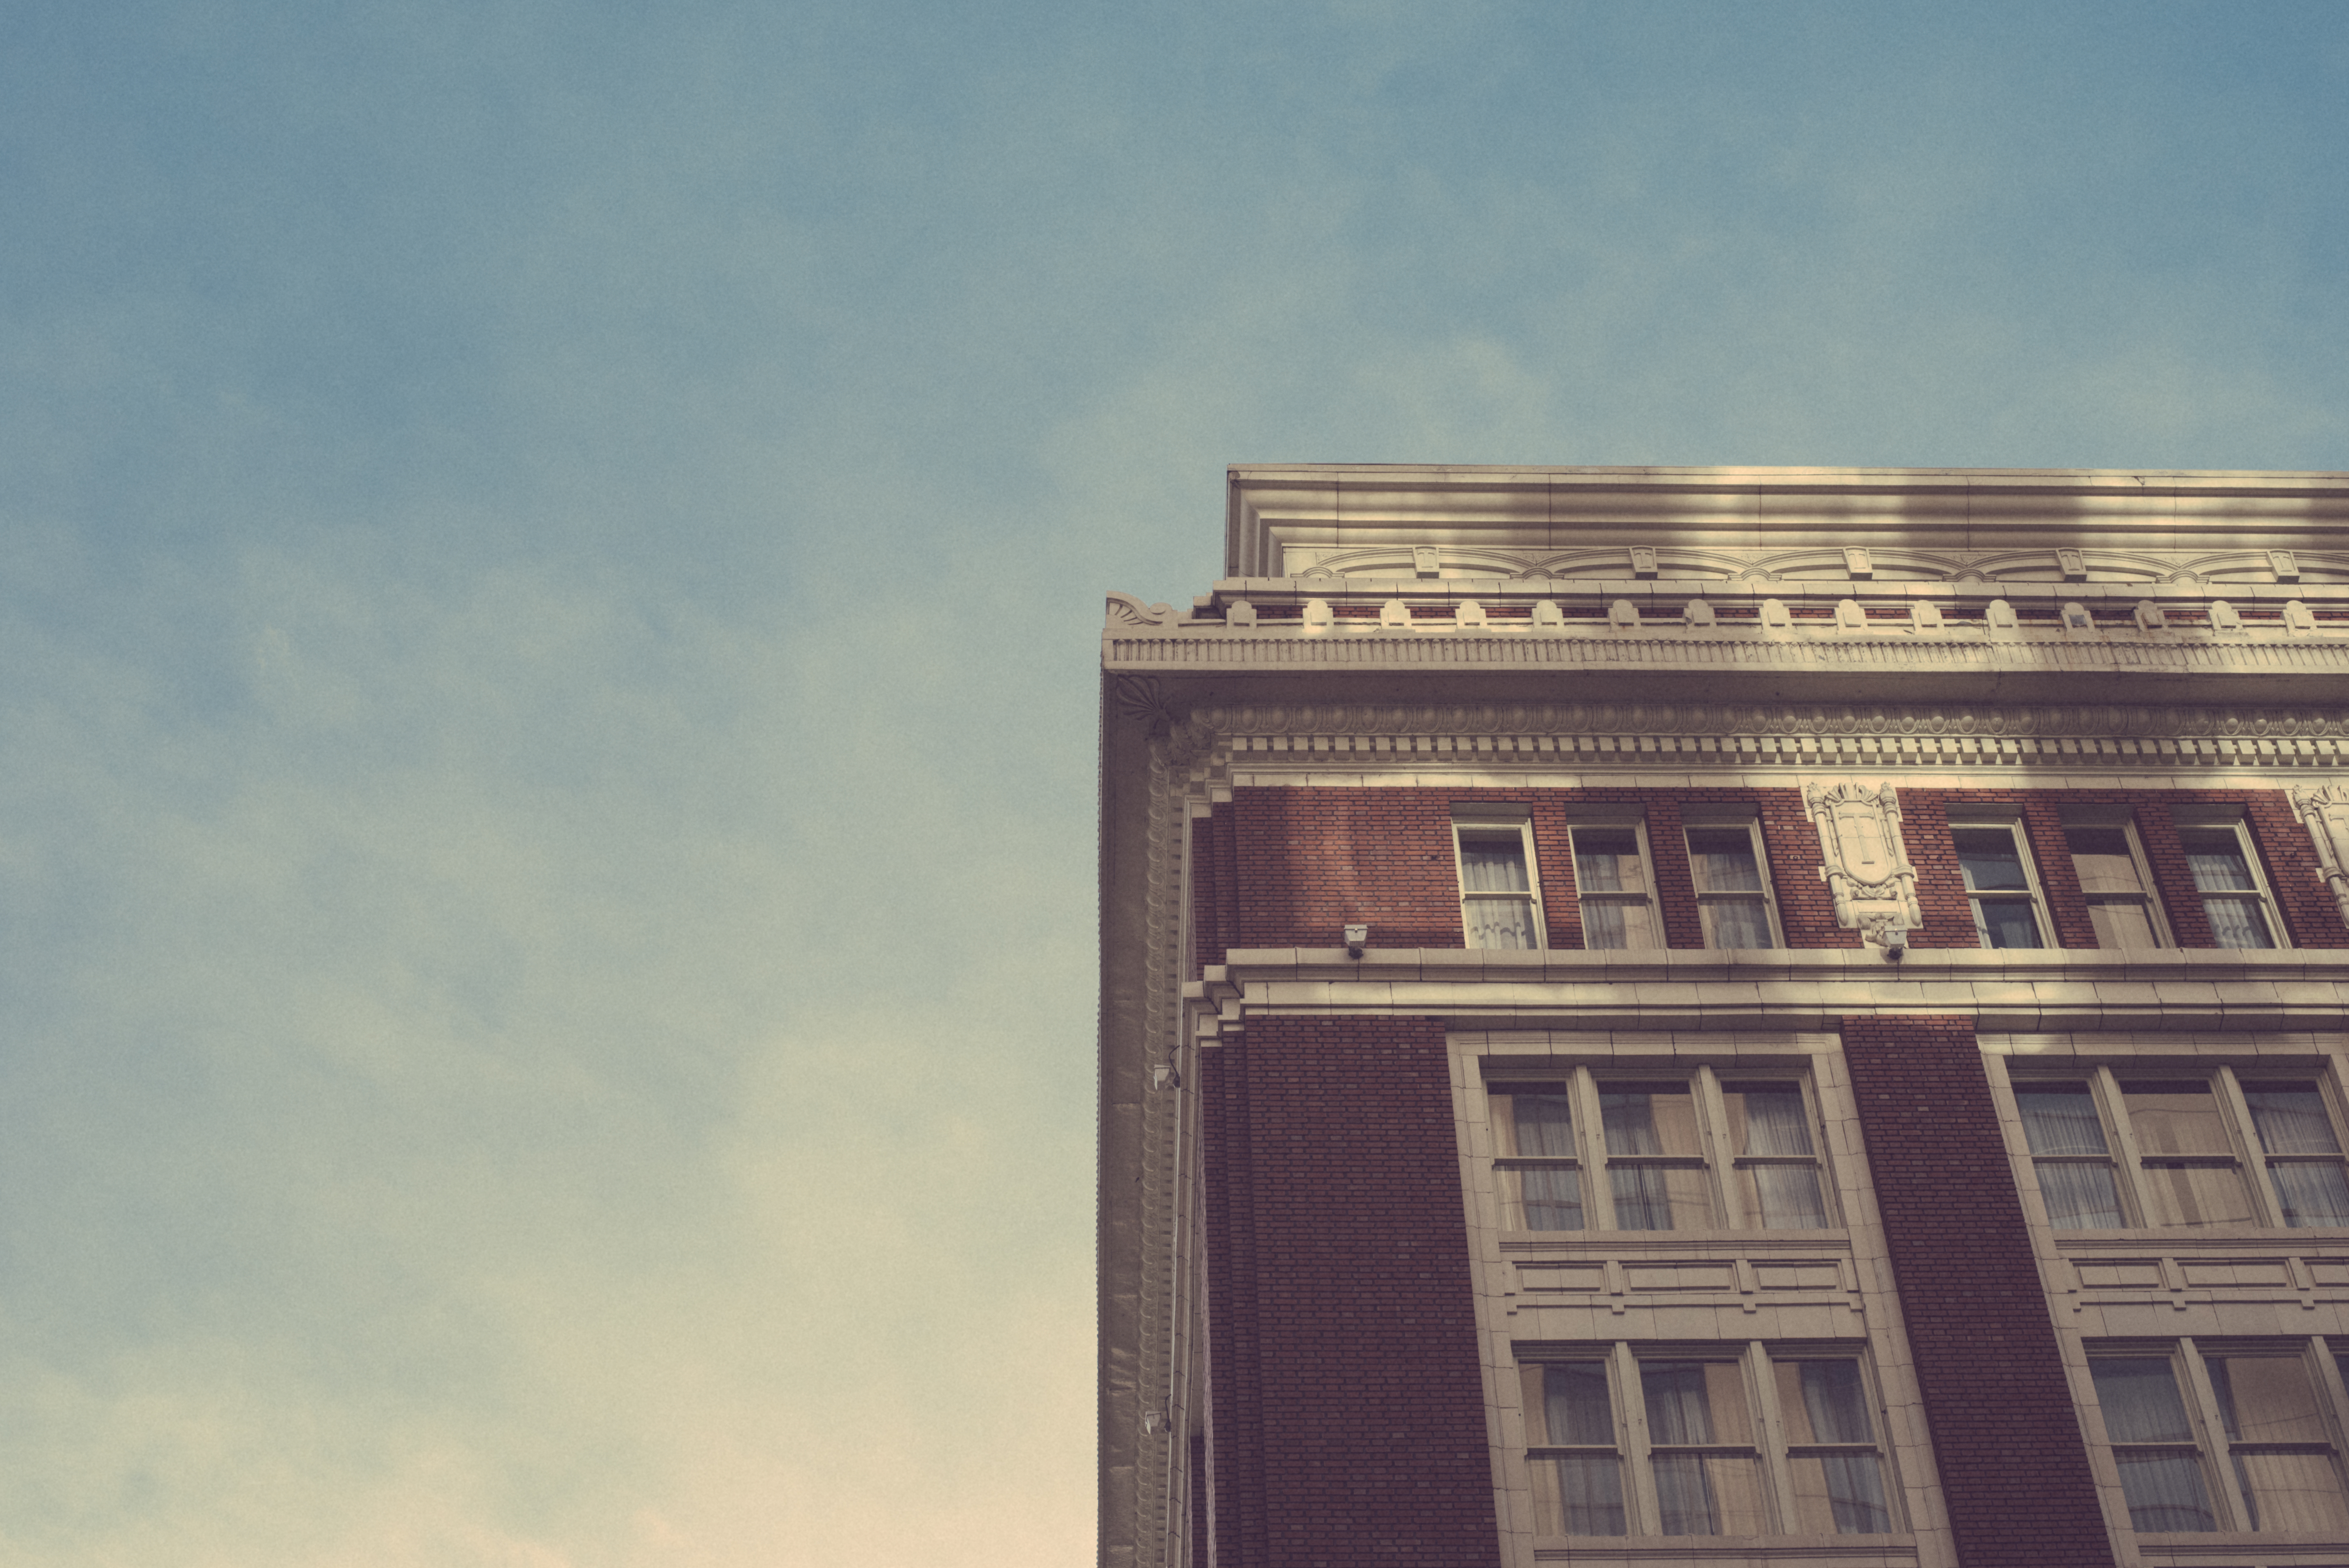
architecture, structure, sky, house, window, building, landmark, facade, brick, shape, urban area